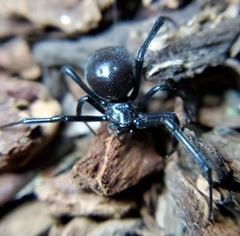
Species: Lactrodectus_hesperus